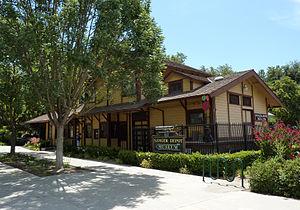
Sanger est une ville du comté de Fresno en Californie, aux États-Unis, d'une superficie de 5,52 milles carrés.